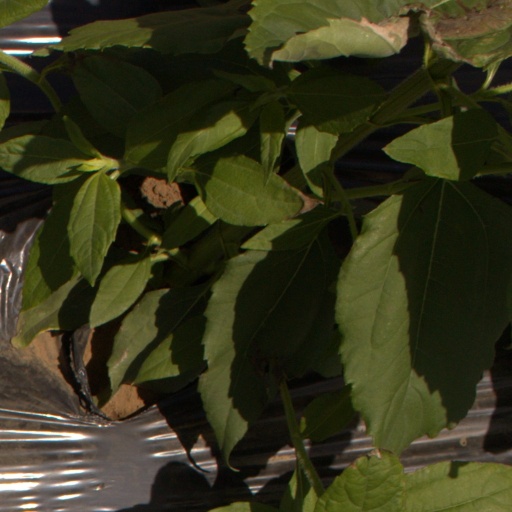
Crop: Jerusalem artichoke